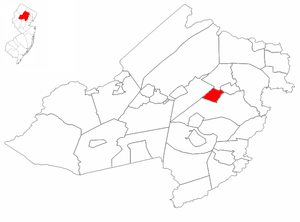
Mountain Lakes est une localité de l'état du New Jersey aux États-Unis, dans le Comté de Morris.